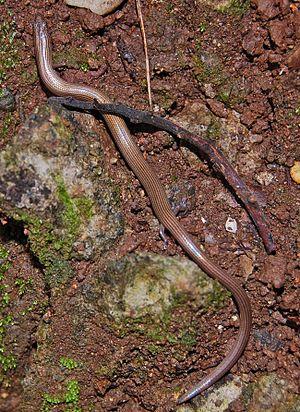
Lygosoma est un genre de sauriens de la famille des Scincidae.